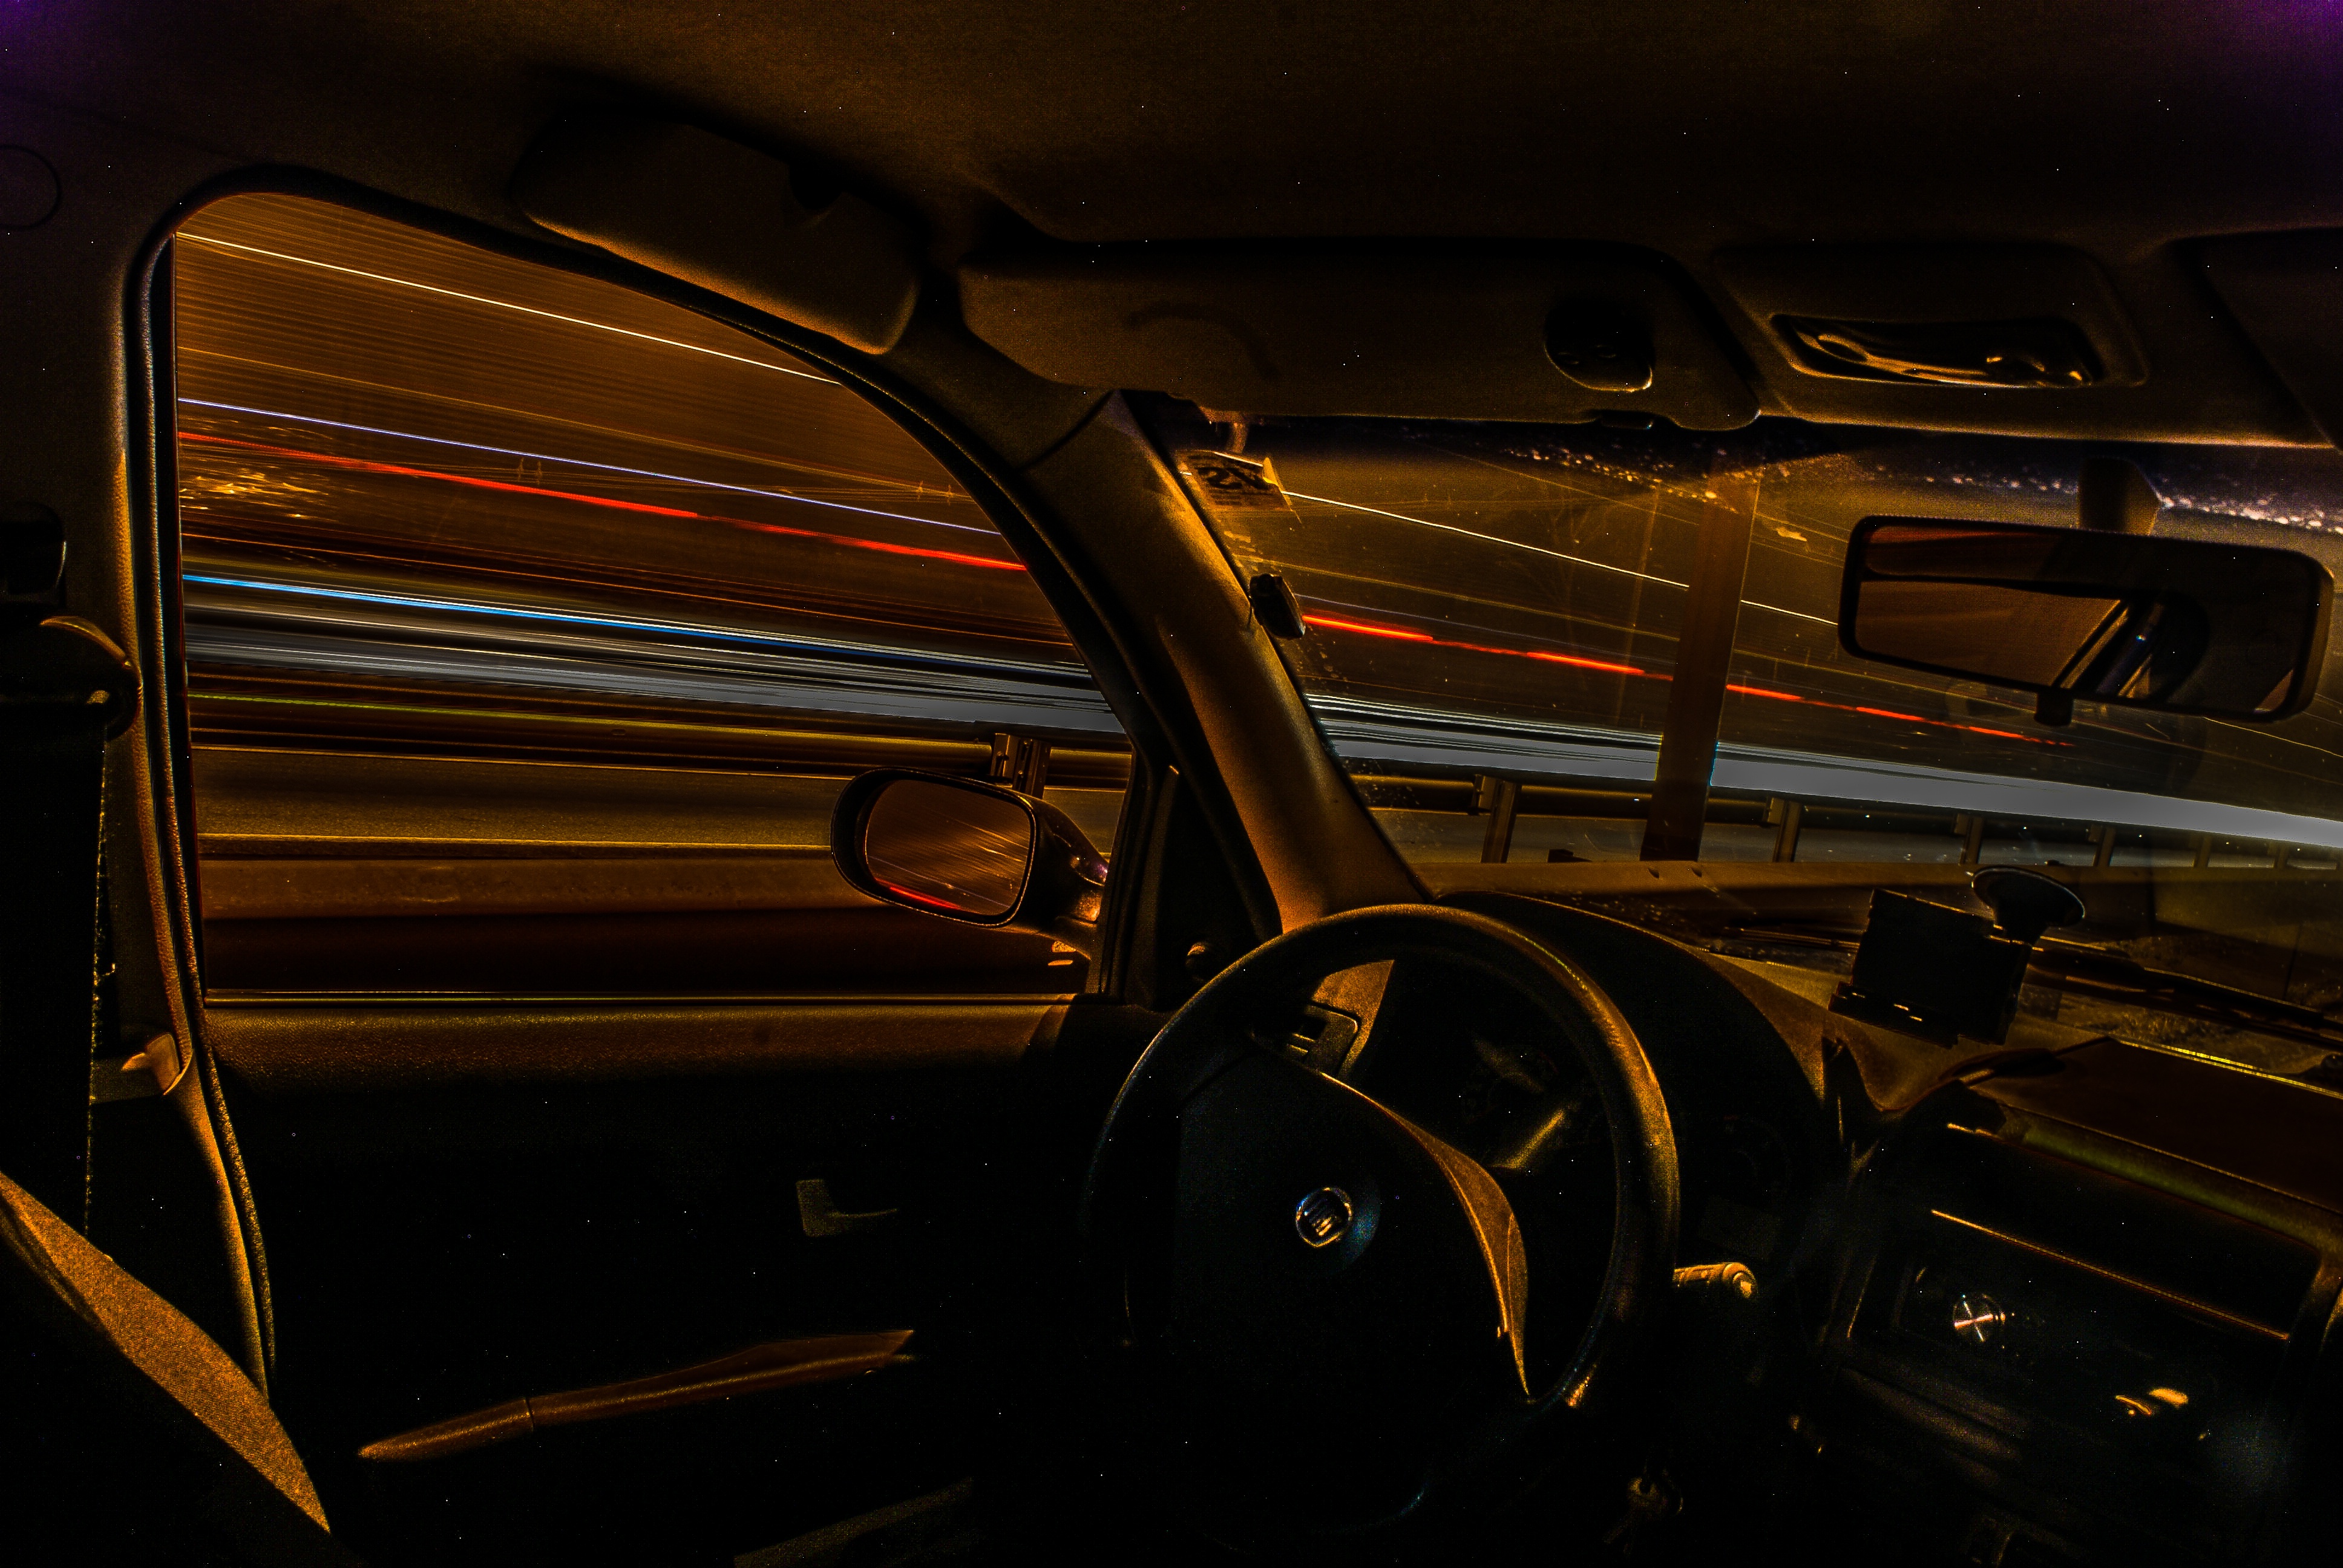
car, wheel, vehicle, sports car, bumper, supercar, sedan, land vehicle, automobile make, automotive exterior, automotive design, luxury vehicle, performance car, family car, executive car